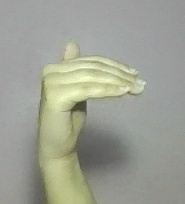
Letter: khaa